Budgerigar

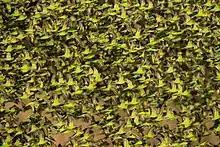
A flock of wild budgerigars in flight at Mount Hope, New South Wales, Australia

Mature males usually have a cere of light to dark blue, but in some particular colour mutations it can be periwinkle, lavender, purplish or pink – including dark-eyed clears, Danish pieds (recessive pieds) and inos, which usually display much rounder heads. Female budgerigars display more dominant behaviour compared to males of the species and may act aggressively towards them.